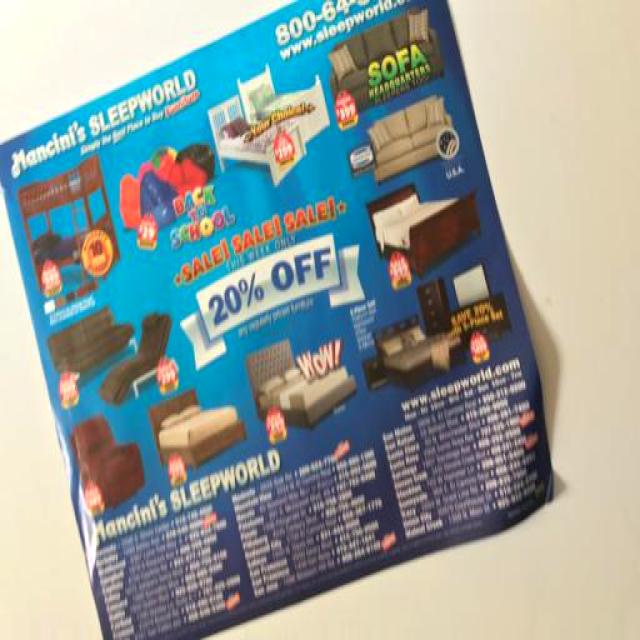
Label: Paper